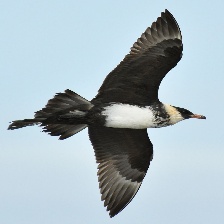
Species: POMARINE JAEGER
Scientific name: STERCORARIUS POMARINUS